Śāriputra

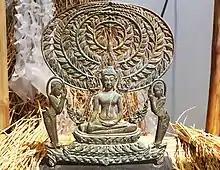

Cunningham and Maisey later divided their findings among each other, with Maisey bringing the Satdhāra relics to Britain and eventually loaning them to the Victoria and Albert Museum in London in 1866. The relics were eventually purchased by the Museum in 1921 from Maisley's son. Cunningham brought his findings to Britain on two ships, one of which sank, thus the Sanchi relics are believed to have been lost. However, historian Torkel Brekke argues that Maisey took all the relics with him, and thus the Sanchi relics went to Britain along with the Satdhāra ones. In the early 20th century, Buddhist organizations in India and Burma began pressuring the British government to return the relics to India, where they can be properly venerated. Although the Victoria and Albert Museum initially resisted, the British government eventually ordered them to return the relics for diplomatic reasons. The relics were transferred to predominantly Buddhist Sri Lanka in 1947 in accordance with an agreement made with Buddhist organizations, where they were put on temporary display at the Colombo Museum. In 1949, the relics were sent to India where they were put on tour around northern India and various parts of Asia. In 1950, the relics were sent on tour to Burma, with Burmese Prime Minister U Nu later asking India for a portion of the relics. Indian Prime Minister Jawaharlal Nehru agreed to make a "permanent loan" of a portion of the relics to Burma where they were enshrined in the Kaba Aye Pagoda in 1952. Sri Lanka also obtained a portion of the relics, which were brought from Sanchi in 1952 and kept at the Maha Bodhi Society in Sri Lanka. The portion of the relics that remained in India were enshrined at the Chethiyagiri Vihara in Sanchi, also in 1952.